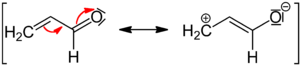
L'effet mésomère en chimie est un effet électronique de chimie organique lié à la délocalisation des électrons. Il caractérise la propriété d'un substituant ou d'un groupe fonctionnel de céder ou d'accepter un doublet d'électron, permettant la délocalisation de celui-ci, et d'abaisser l'énergie du composé total avec pour effet de le stabiliser.